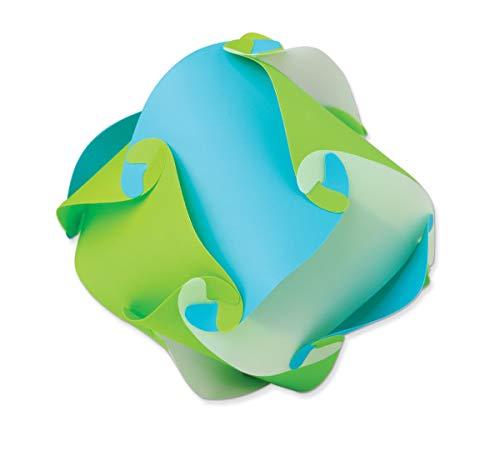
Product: Pacon Plastic Art Sheets, Assorted 8 Colors, 11" x 17", 8 Sheets
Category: Arts, Crafts & Sewing | Crafting | Paper & Paper Crafts | Paper | Construction Paper
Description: Qty: 8 sheets.
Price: $9.47
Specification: ProductDimensions:16.8x10.8x0.1inches|ShippingWeight:11.8ounces(Viewshippingratesandpolicies)|Itemmodelnumber:0072700|ASIN:B079SW44PV